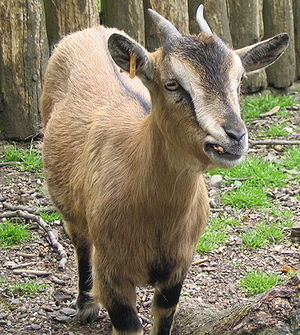
Veluwe
Muflon
Veluwe er et skovområde i de centrale områder af Nederlandene, i provinsen Gelderland.